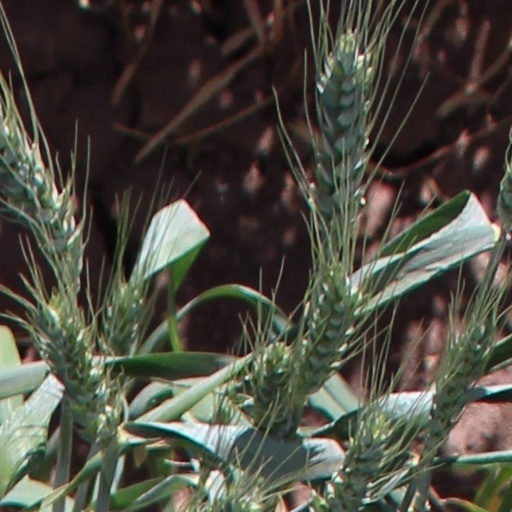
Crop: wheat